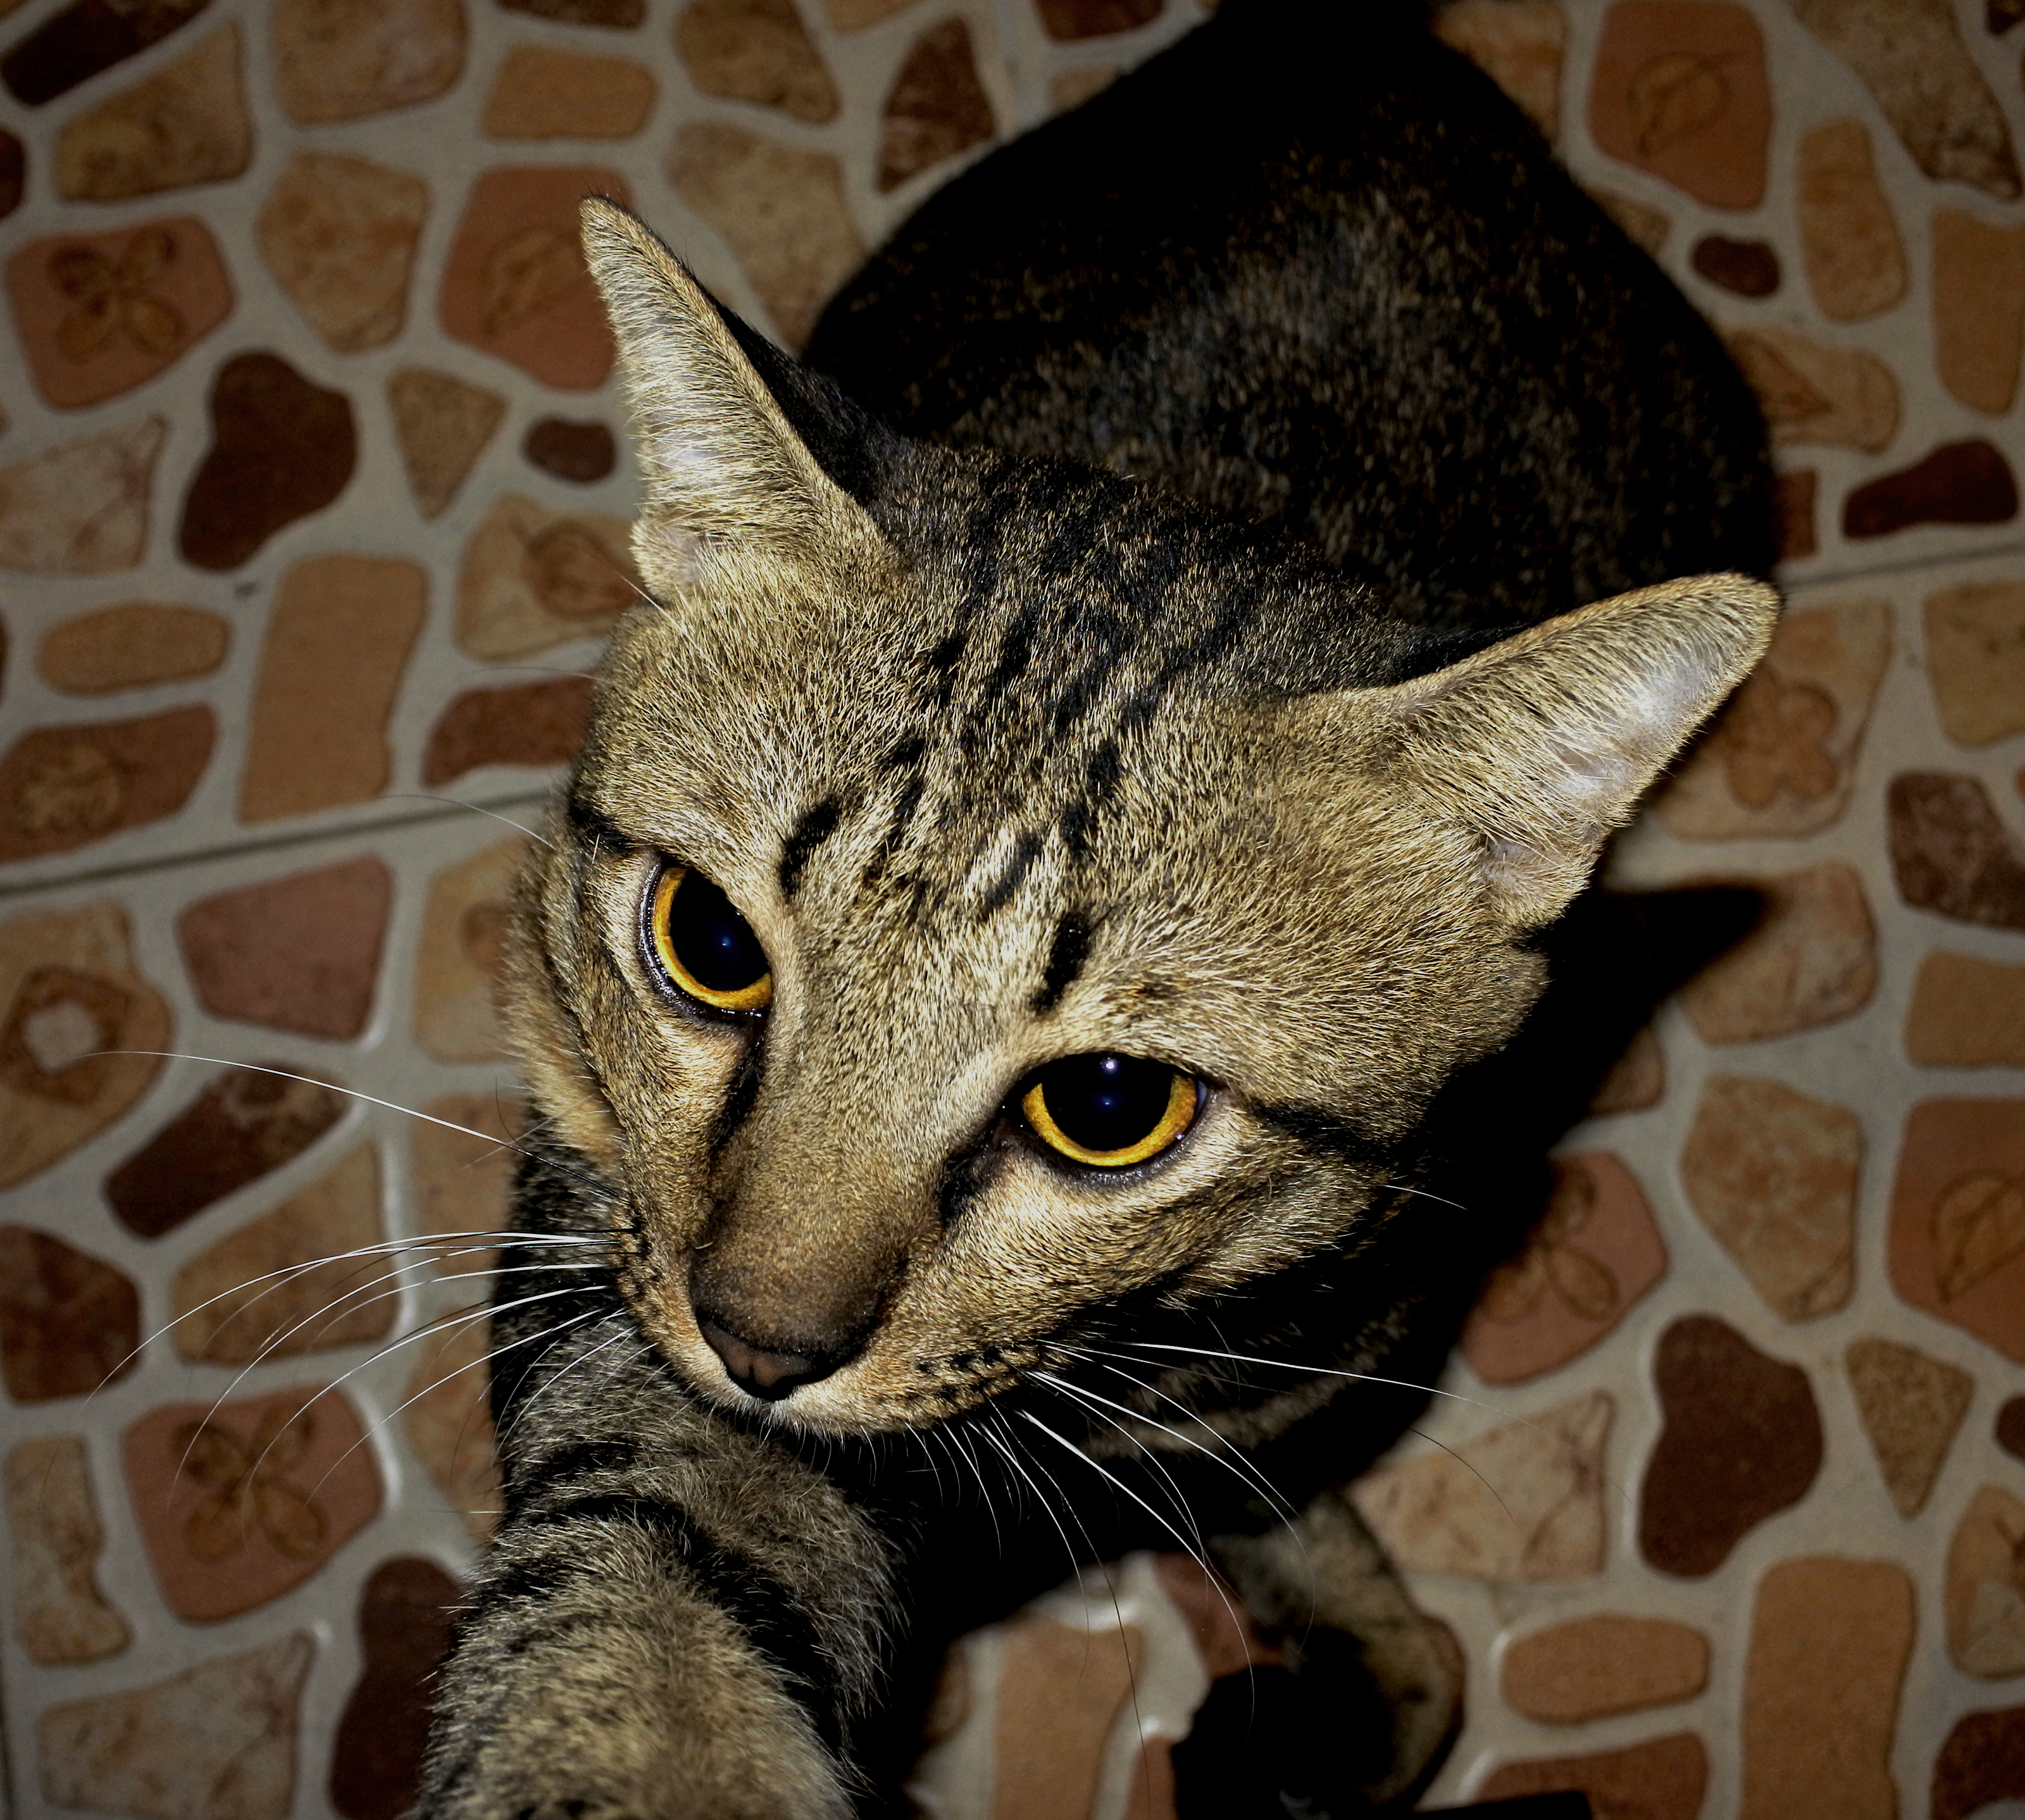
adorable, animal, background, beautiful, brown, carnivore, cat, close, cute, cutout, domestic, eyes, feline, female, fluffy, full, fur, gold, hair, isolated, kitten, kitty, lie, looking, mammal, one, orange, paw, pet, playful, portrait, posing, pretty, purebred, rest, shorthair, small, stare, strike, striking, striped, studio, tabby, tail, view, whisker, white, woman, young, small to medium sized cats, whiskers, felidae, european shorthair, tabby cat, domestic short haired cat, dragon li, ocicat, american shorthair, asian, california spangled, snout, eye, close up, bengal, egyptian mau, australian mist, american wirehair, chausie, aegean cat, Arabian mau, toyger, wild cat, pixie bob